Georges A. L. Boisselier

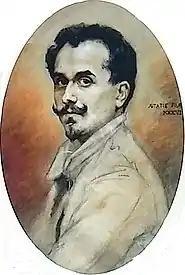
Self-portrait (1912)

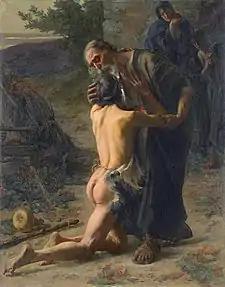
Return of the Prodigal Son

Georges Alexandre Lucien Boisselier (15 March 1876, Paris - 5 November 1943, Paris) was a French painter in the Academic style; known primarily for portraits and genre figures. He also designed furniture.